St Volodymyr's Cathedral

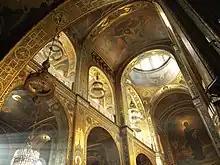
Interior view of the cathedral

The colourful interior of the cathedral is particularly striking. Its mosaics were executed by masters from Venice. The frescoes were created under the guidance of Professor Adrian Prakhov by a group of famous painters: Wilhelm Kotarbiński, Mikhail Nesterov, Mykola Pymonenko, Pavel Svedomsky, Viktor Vasnetsov, Mikhail Vrubel, Viktor Zamyraylo (1868–1939), and others. The painting of the Holy Mother of God by Vasnetsov in the altar apse of the cathedral impresses by its austere beauty.